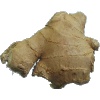
Label: ginger_root